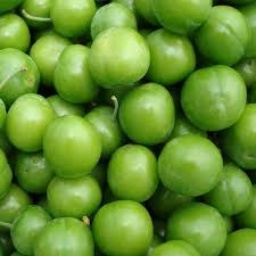
Label: plum